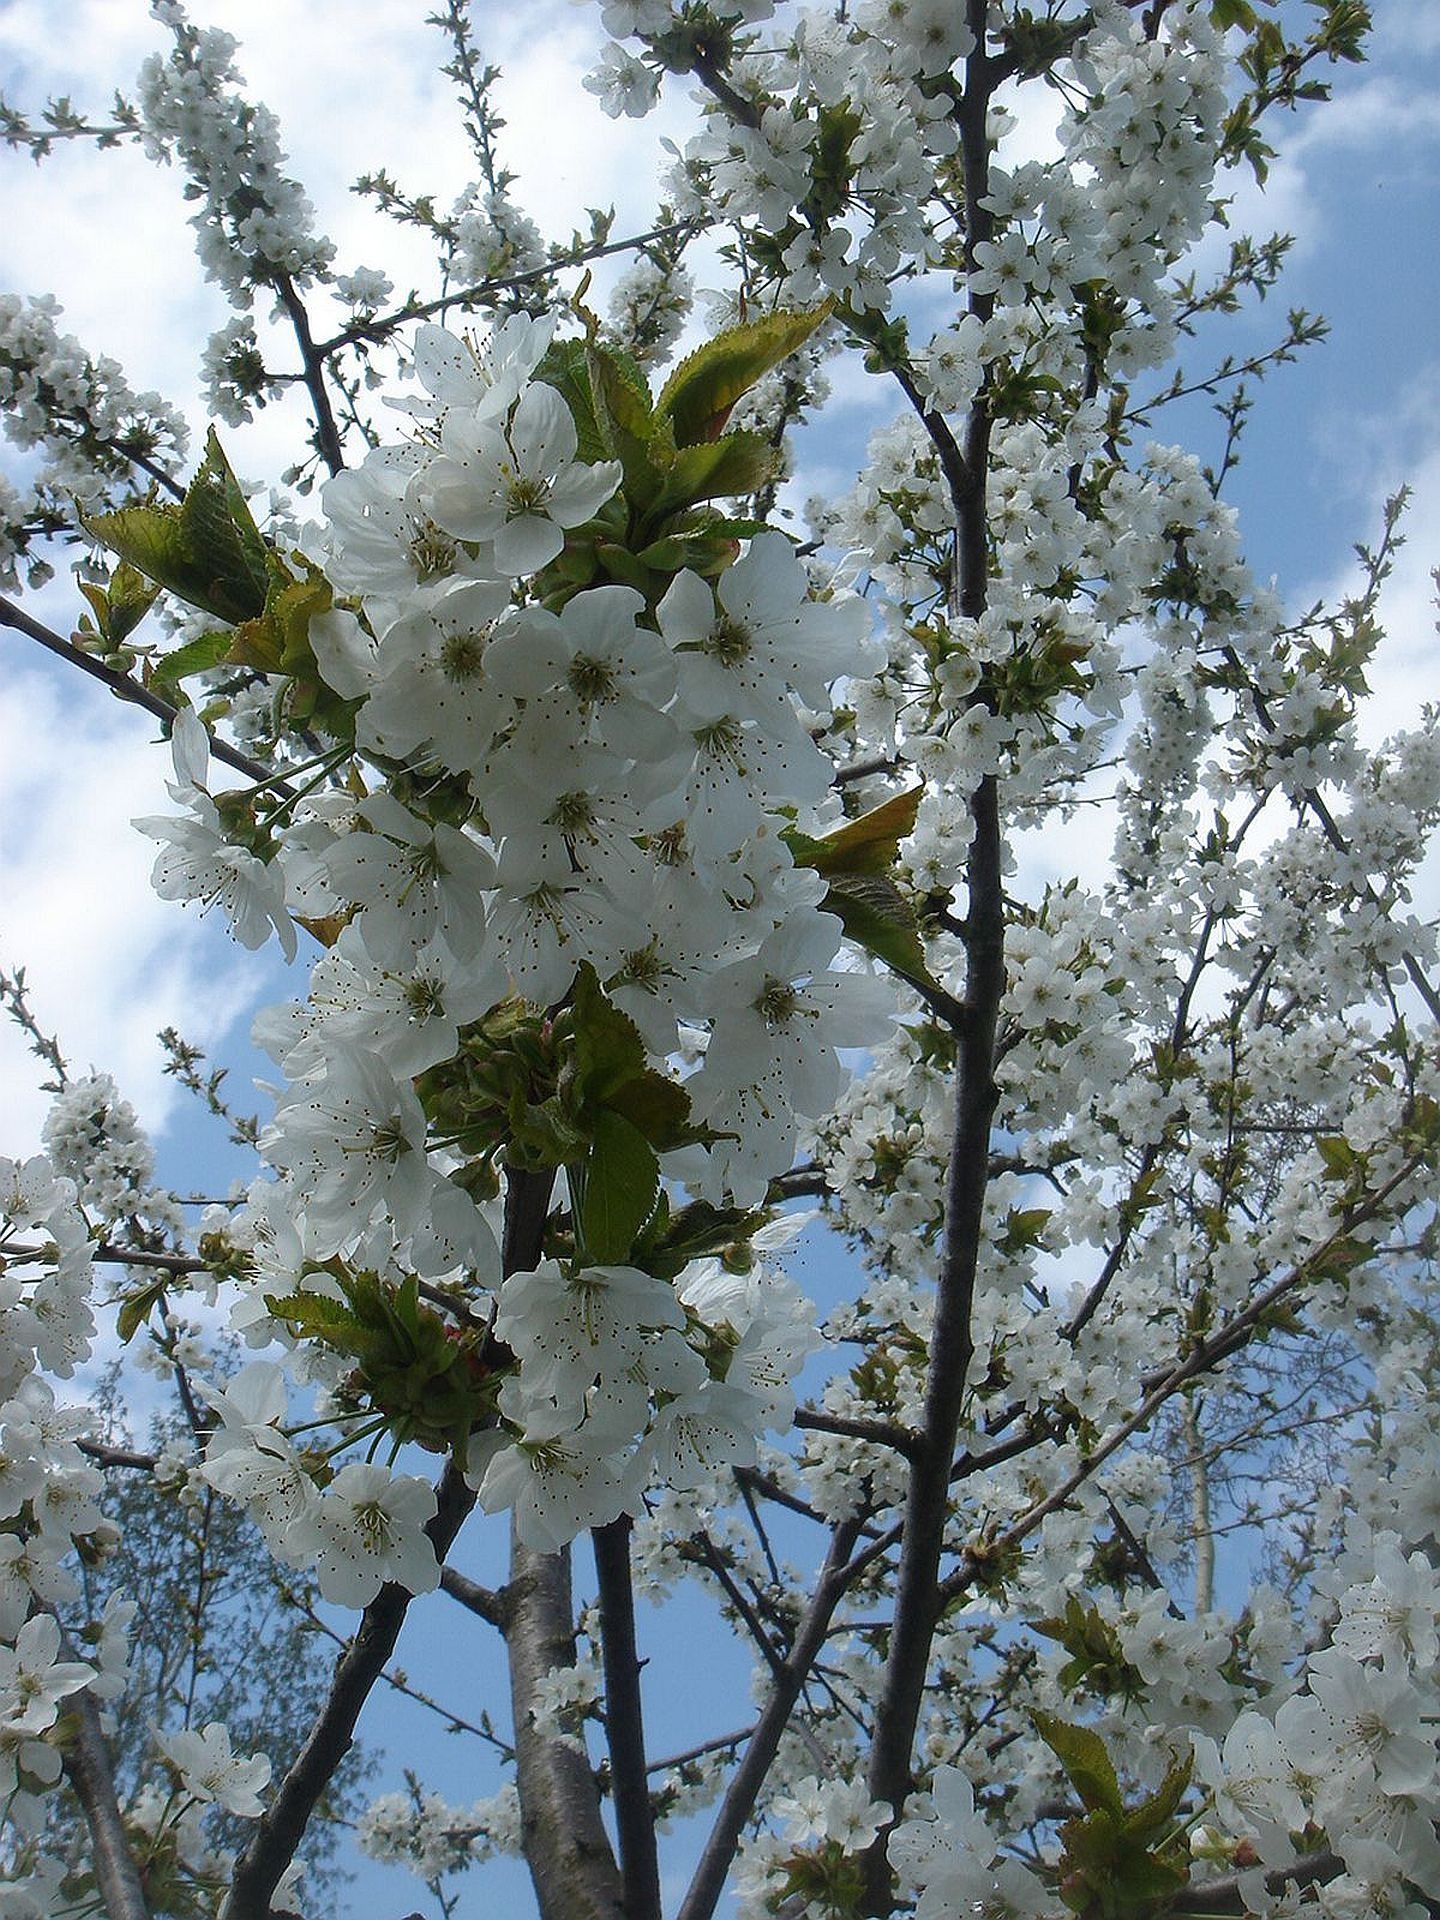
tree, nature, branch, blossom, plant, white, flower, spring, produce, botany, flora, cherry blossom, flowers, shrub, fruit tree, flowering plant, woody plant, land plant